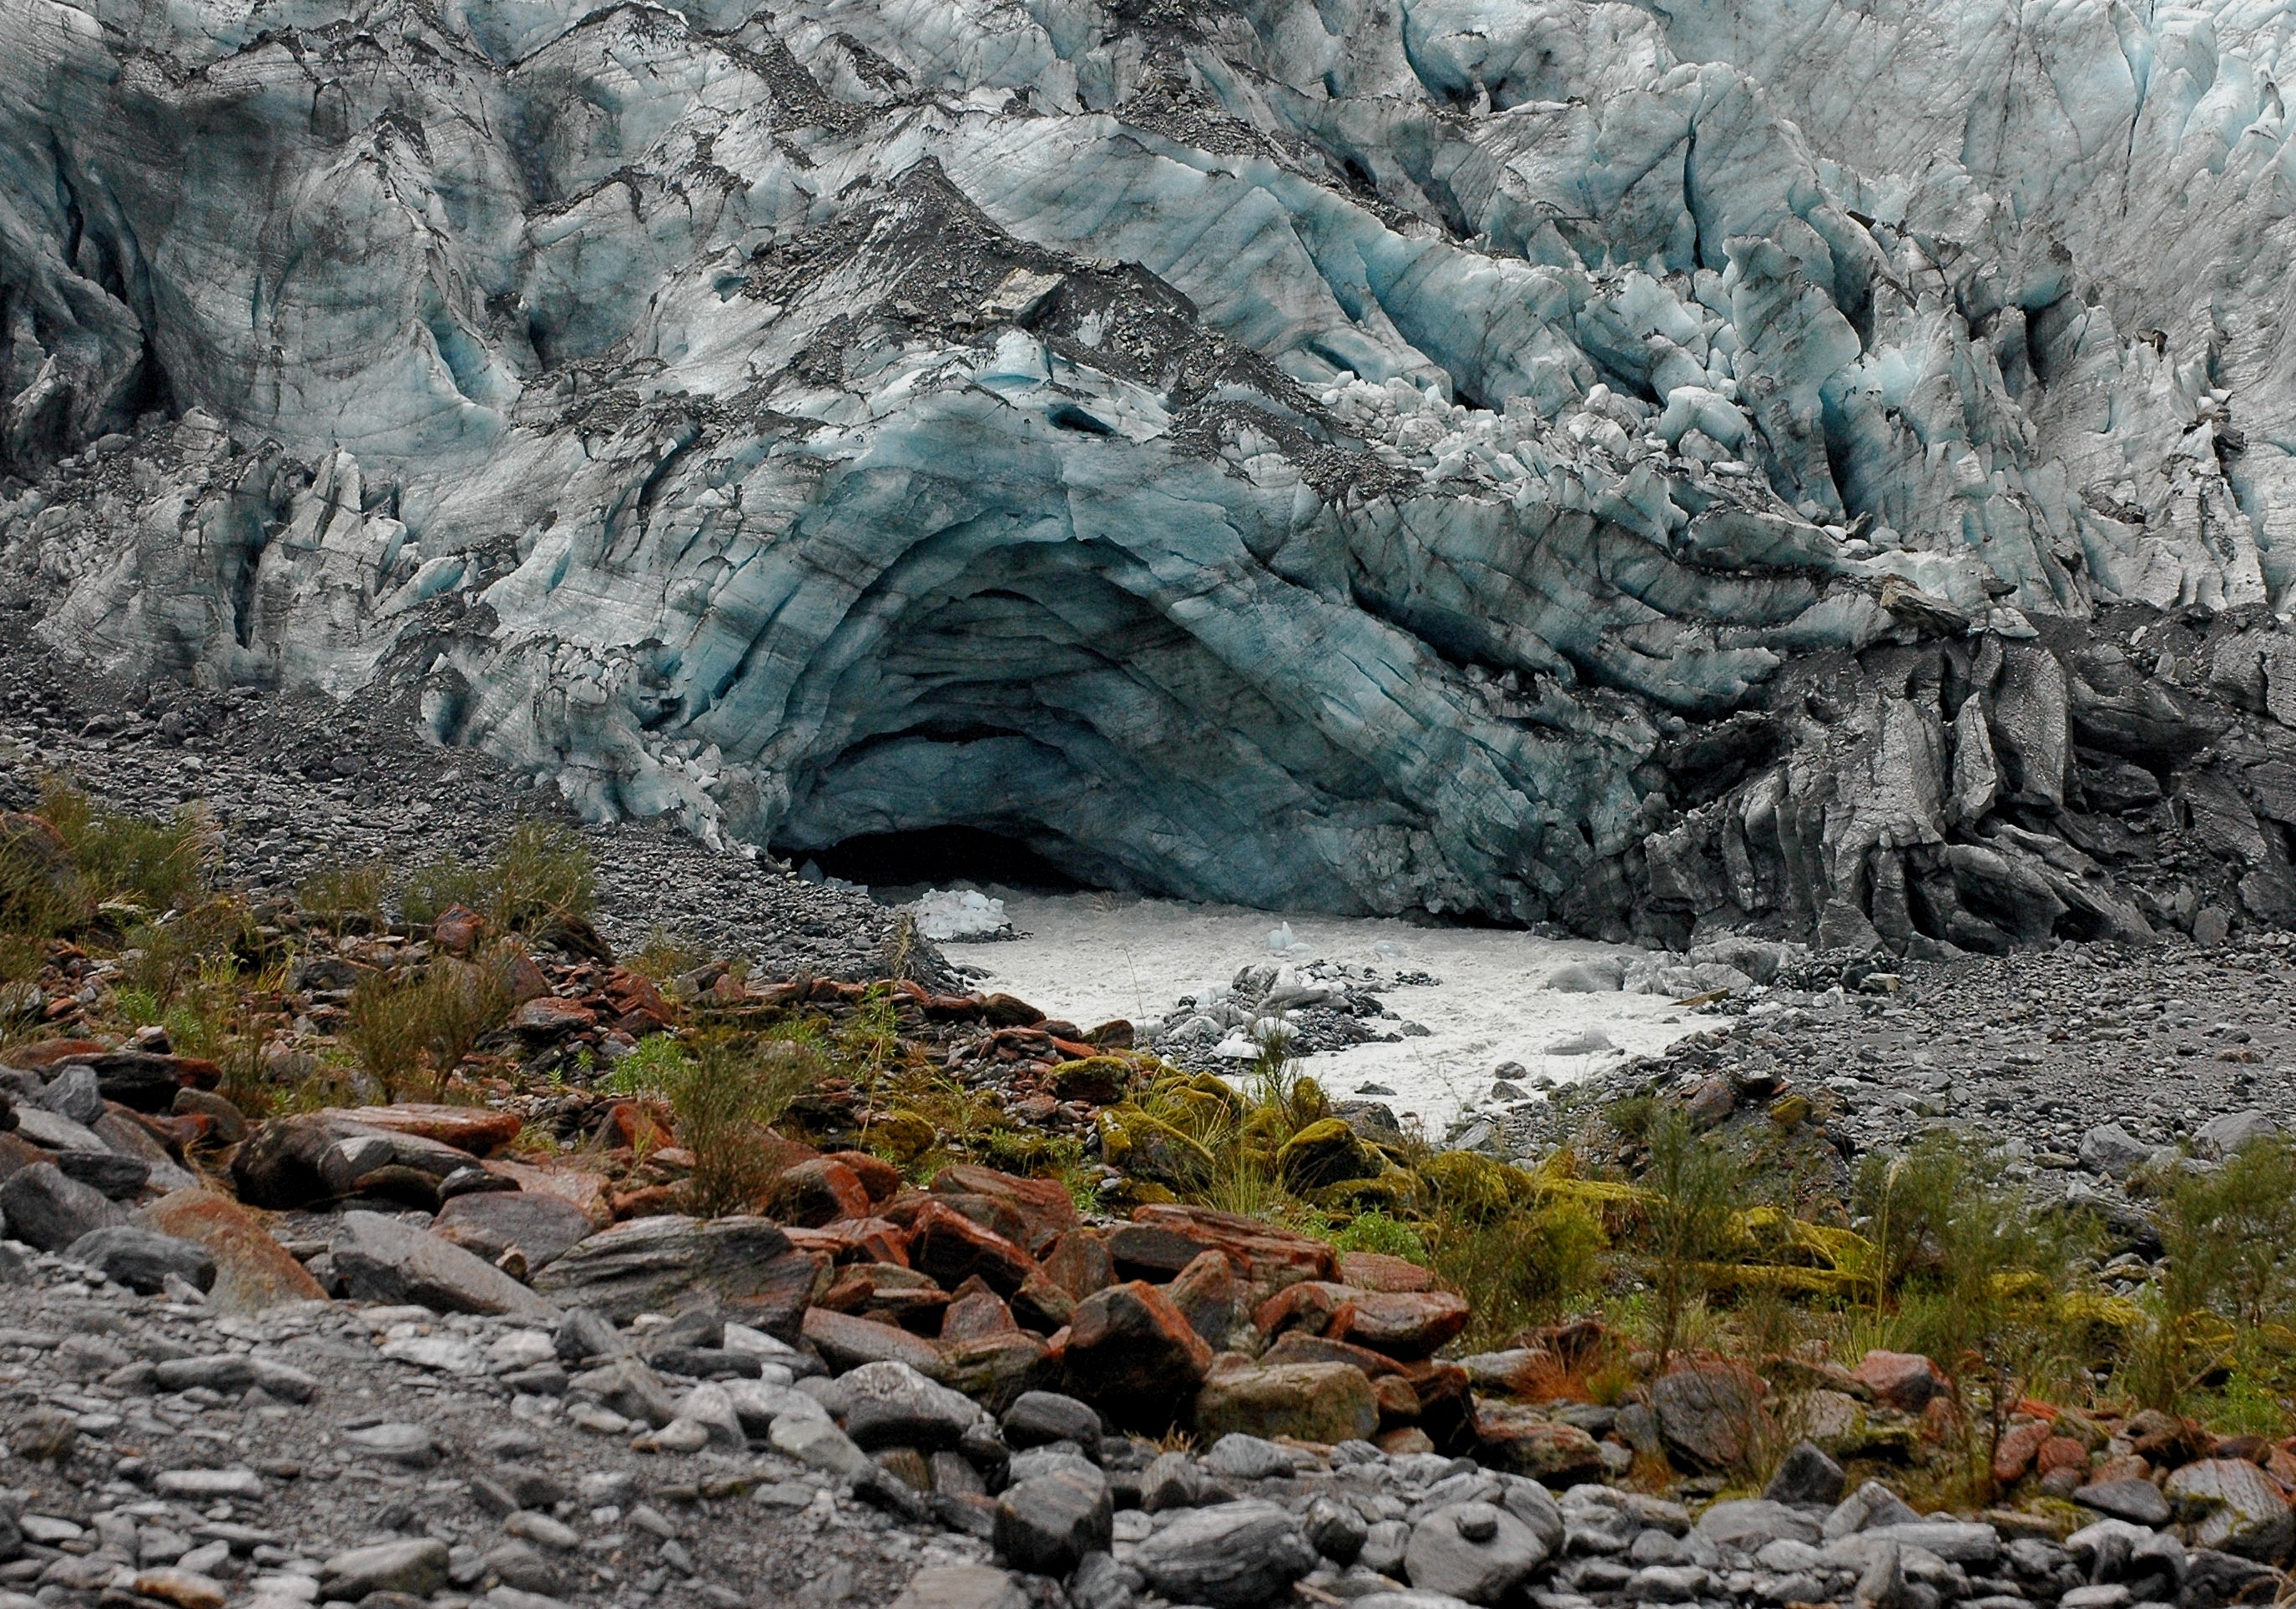
nature, rock, wilderness, mountain, river, valley, formation, stream, ice, glacier, rapid, geology, ravine, new zealand, wadi, moraine, landform, south island, fox glacier, geographical feature, glacial landform, geological phenomenon